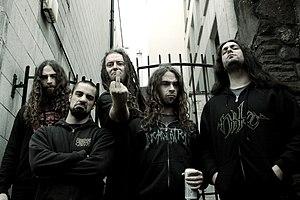
Band picture taken in Cardiff during European tour (2013)
Pestifer est un groupe de death metal technique belge, originaire de Liège, en Région wallonne. Associé au death metal, au metal progressif et au death metal technique, Pestifer pratique une musique teintée de Science-fiction.